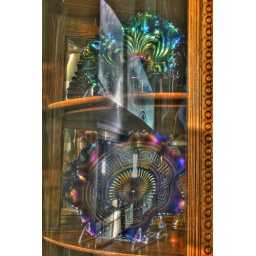
Carnival glass in g-ma's hutch.....with a window full of clouds reflecting.